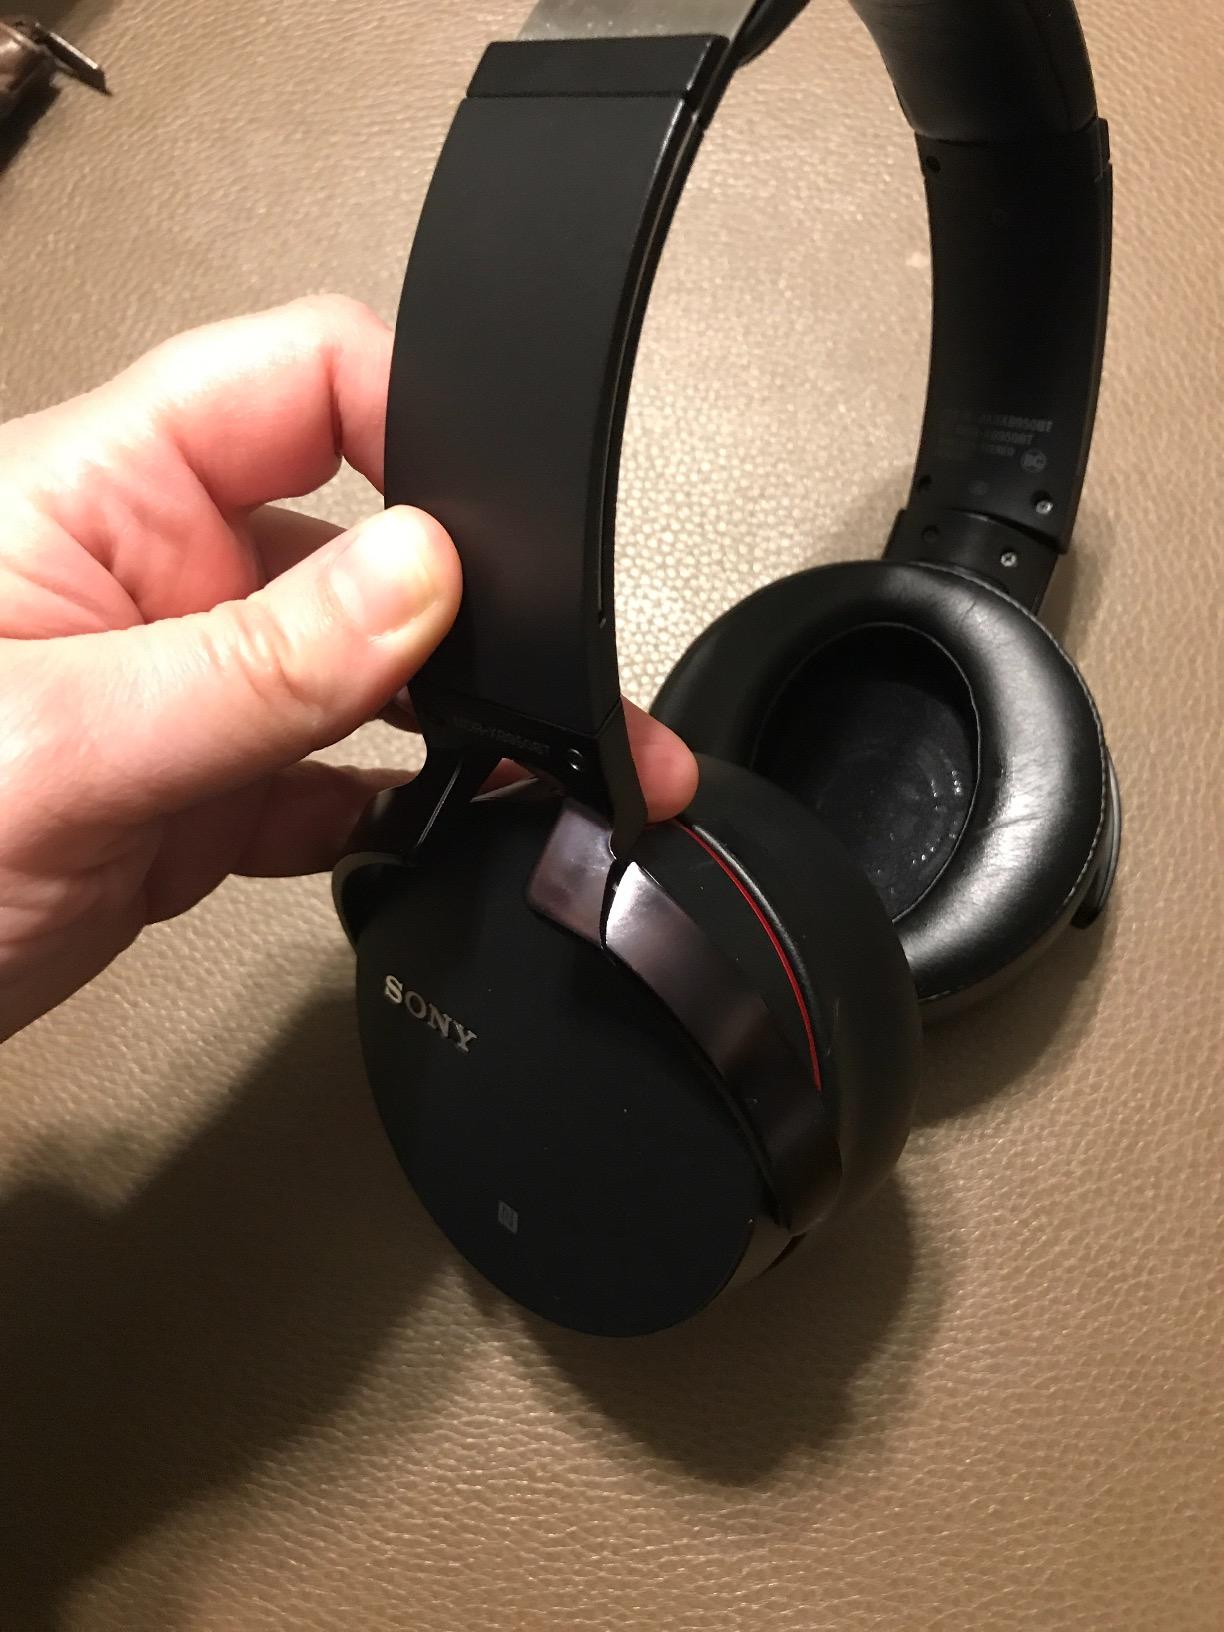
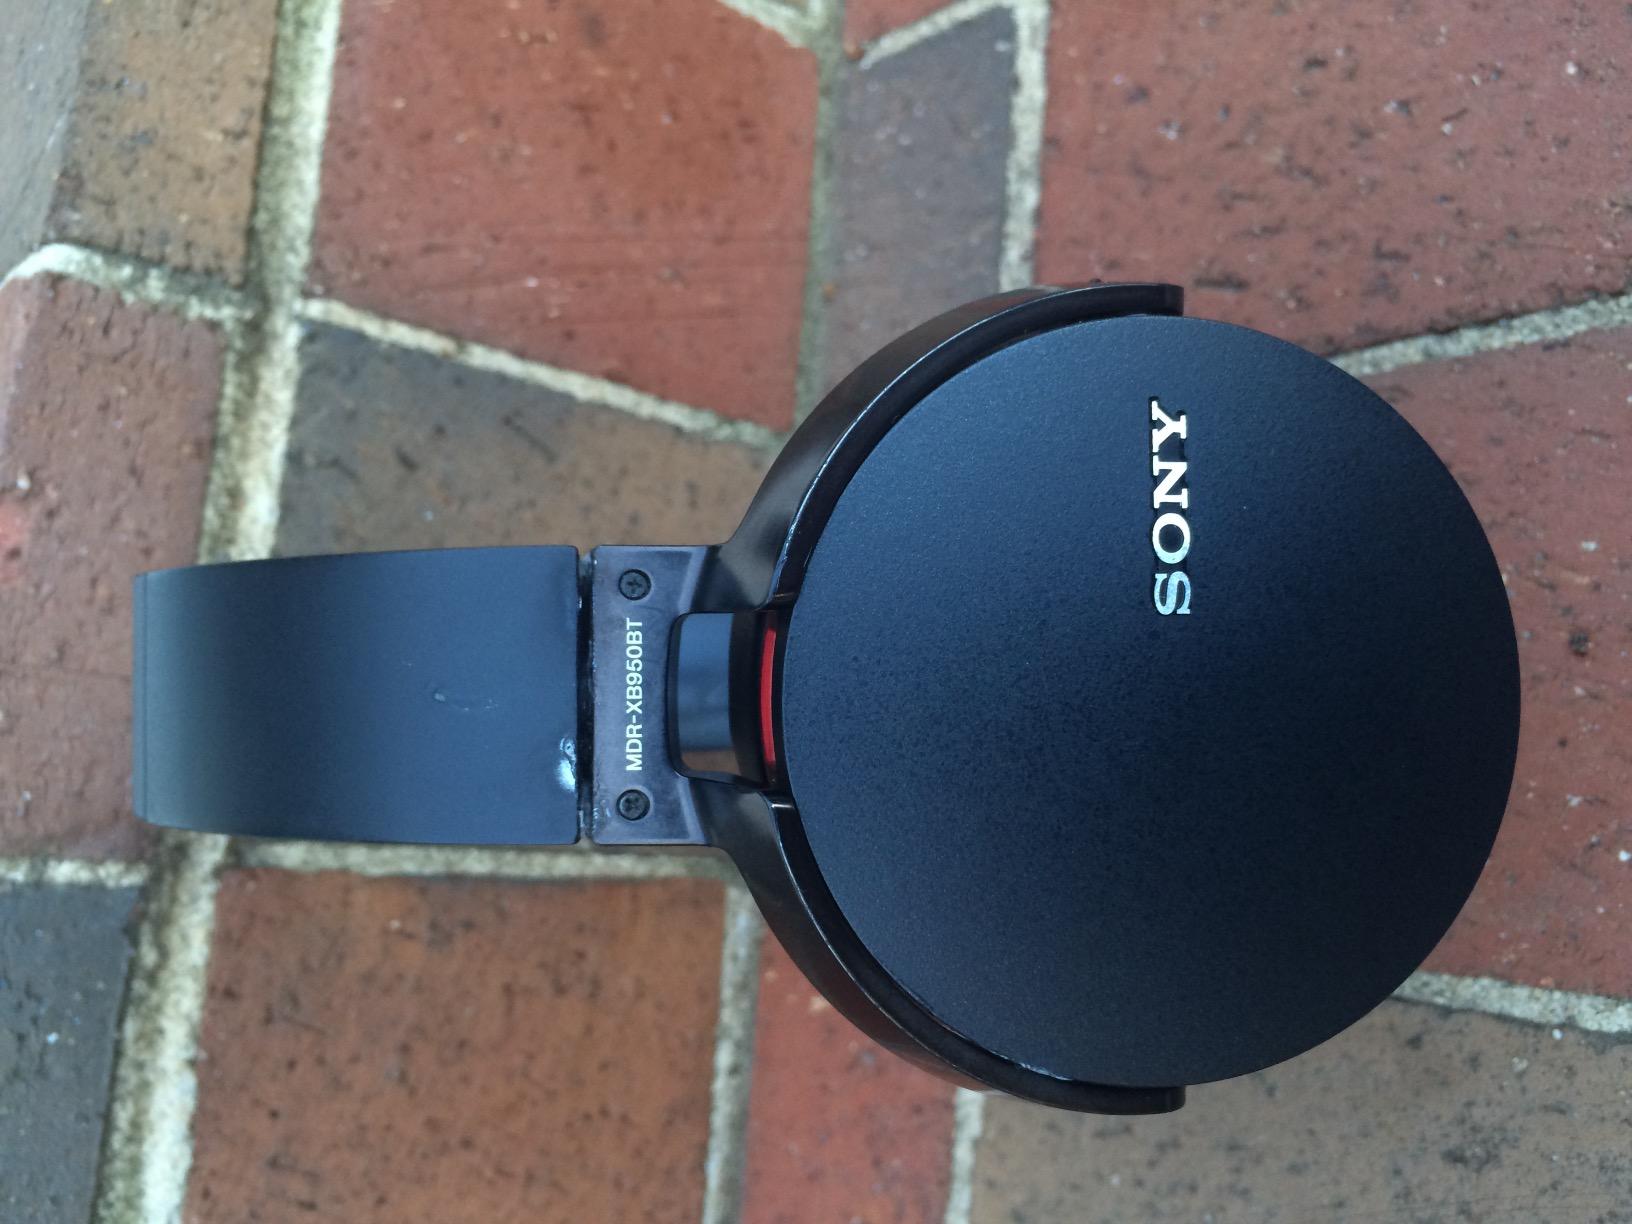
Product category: headphones
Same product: yes